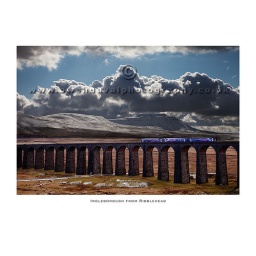
A stormy sky forms over Ingleborough as the train crosses the Ribblehead viaduct.